Entertainment tax

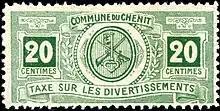
Revenue stamp issued by the Swiss municipality of Le Chenit to pay for entertainment tax

Entertainment tax, also sometimes referred to as "amusement tax", is any tax levied on any form of commercial entertainment, such as movie tickets, exhibitions, sport events and more. The specific rules such as the tax rate and cases of tax exemption are subject to local authorities, as is their collection. The entertainment tax has in the most cases the form of indirect tax, which is levied on the buyer. Nowadays, the most discussed subject of those taxes are their implementations to online services, especially the ones working on a streaming basis such as Netflix, Spotify and others.